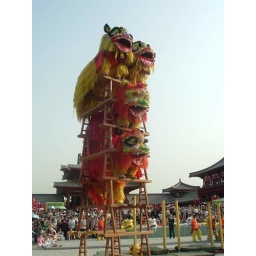
All lion dancers climb the tower one by one.